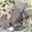
Label: frog